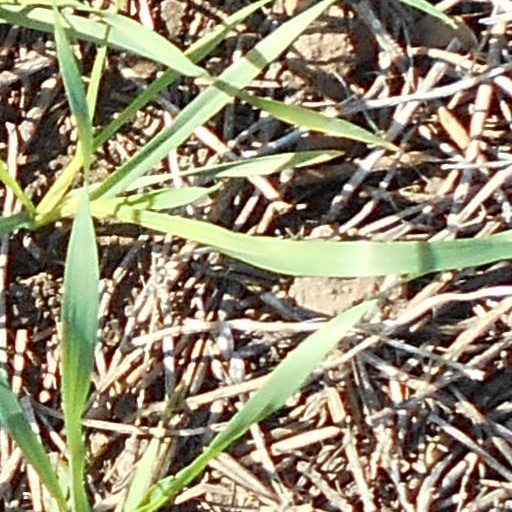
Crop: wheat